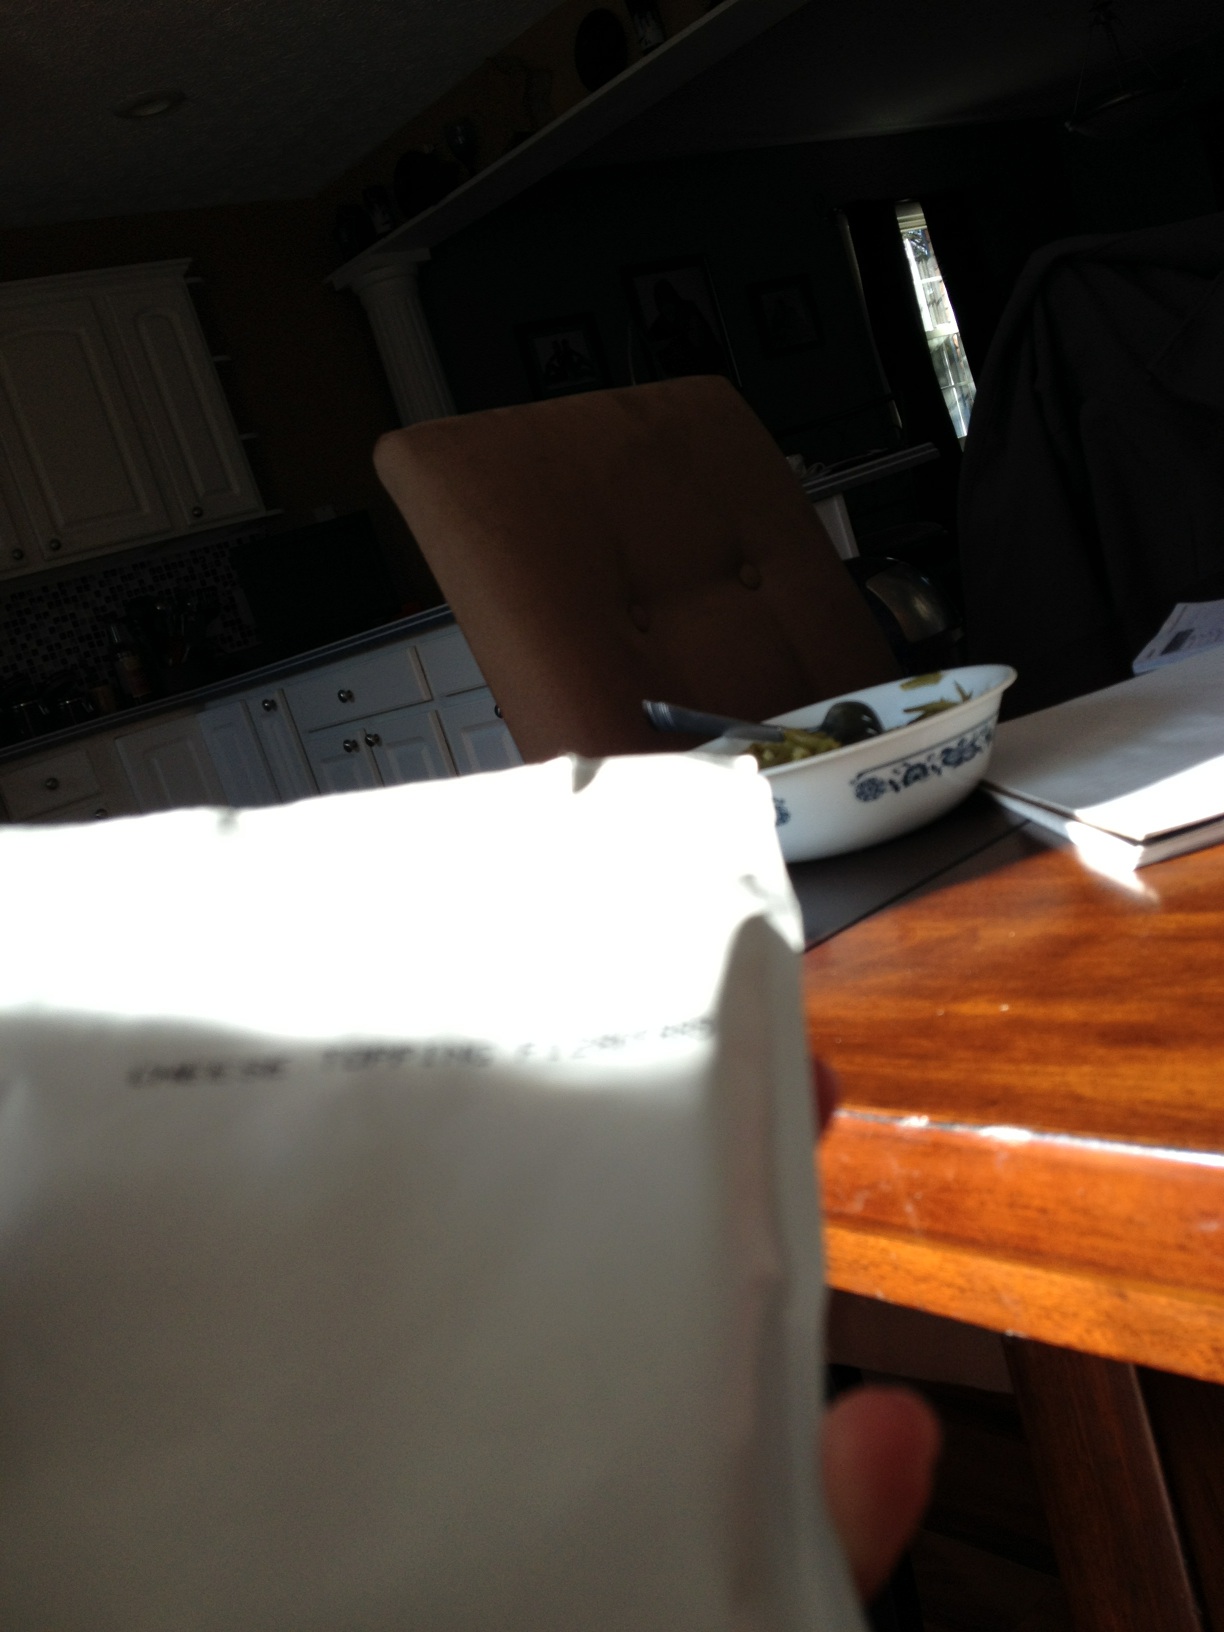Question: What's in this package?
Answer: unanswerable